Cinico Angelini

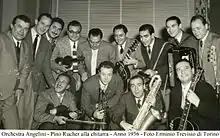

In the 1940s and 1950s he launched with his orchestra the career of several singers, including Nilla Pizzi, Achille Togliani, Gino Latilla, Gianni Ravera and Oscar Carboni. During these years the press put often him in contraposition with Pippo Barzizza, with Angelini representing the more traditional, melodic style against the more modern, swinging style of Barzizza. He directed the orchestra at the first eight editions of the Sanremo Music Festival. He retired in the early 1960s.